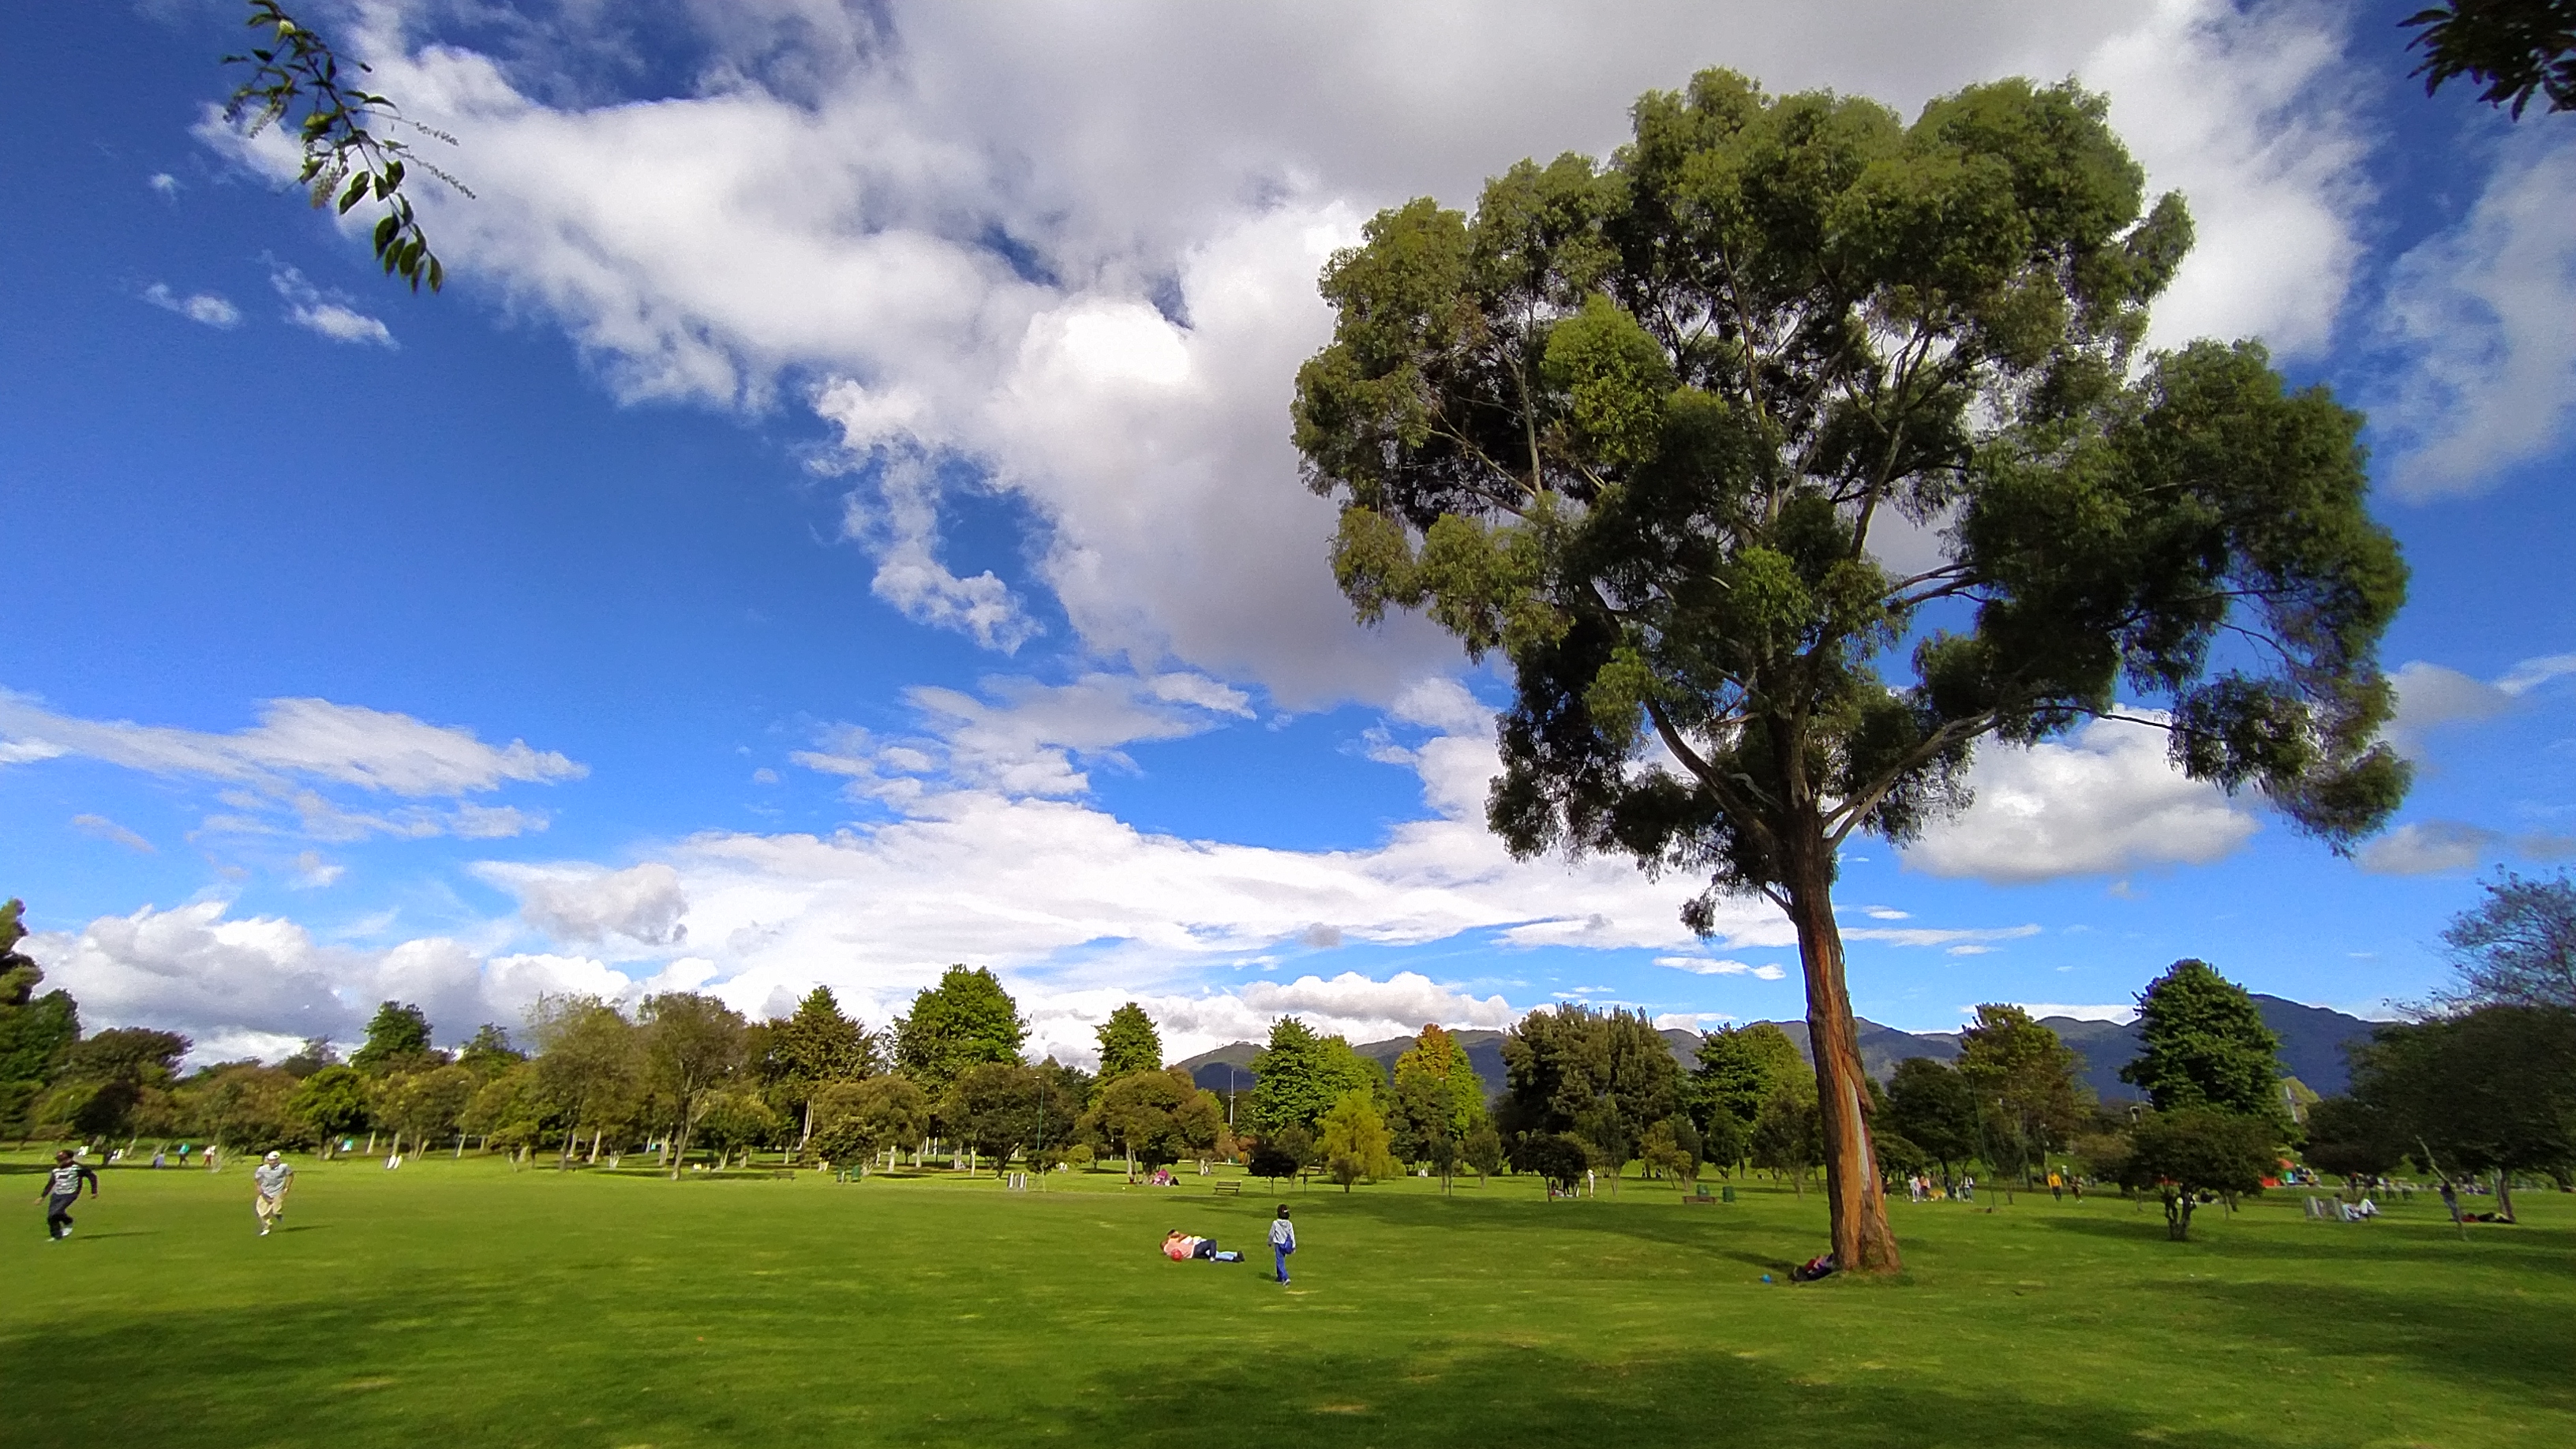
background, beautiful, blue, cloud, field, golf, grass, green, landscape, natural, nature, outdoor, park, sky, summer, sunny, tourism, travel, tree, trees, bogota, parque simon bolivar, plant, daytime, azure, natural landscape, leaf, natural environment, world, sunlight, land lot, highland, biome, grassland, woody plant, leisure, rural area, cumulus, morning, plain, horizon, meadow, People in nature, recreation, lawn, golf course, hill, shade, mountain range, prairie, arecales, sport venue, wilderness, pasture, hill station, meteorological phenomenon, spring, landscaping, plantation, competition event, tropics, shadow, golf equipment